Equerry

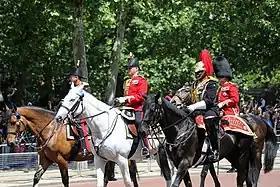
Three mounted equerries in waiting at the Queen's Birthday Parade in 2018: Colonel Toby Browne (the Crown Equerry), Lieutenant Colonel Michael Vernon (an extra equerry), Major Nana Twumasi-Ankrah (Equerry in waiting).

In the UK equerries are appointed by working members of the royal family and are drawn from junior officers of the British Armed Forces (normally captains or majors). The role involves being in regular close attendance both within the royal residence and outside on public engagements.